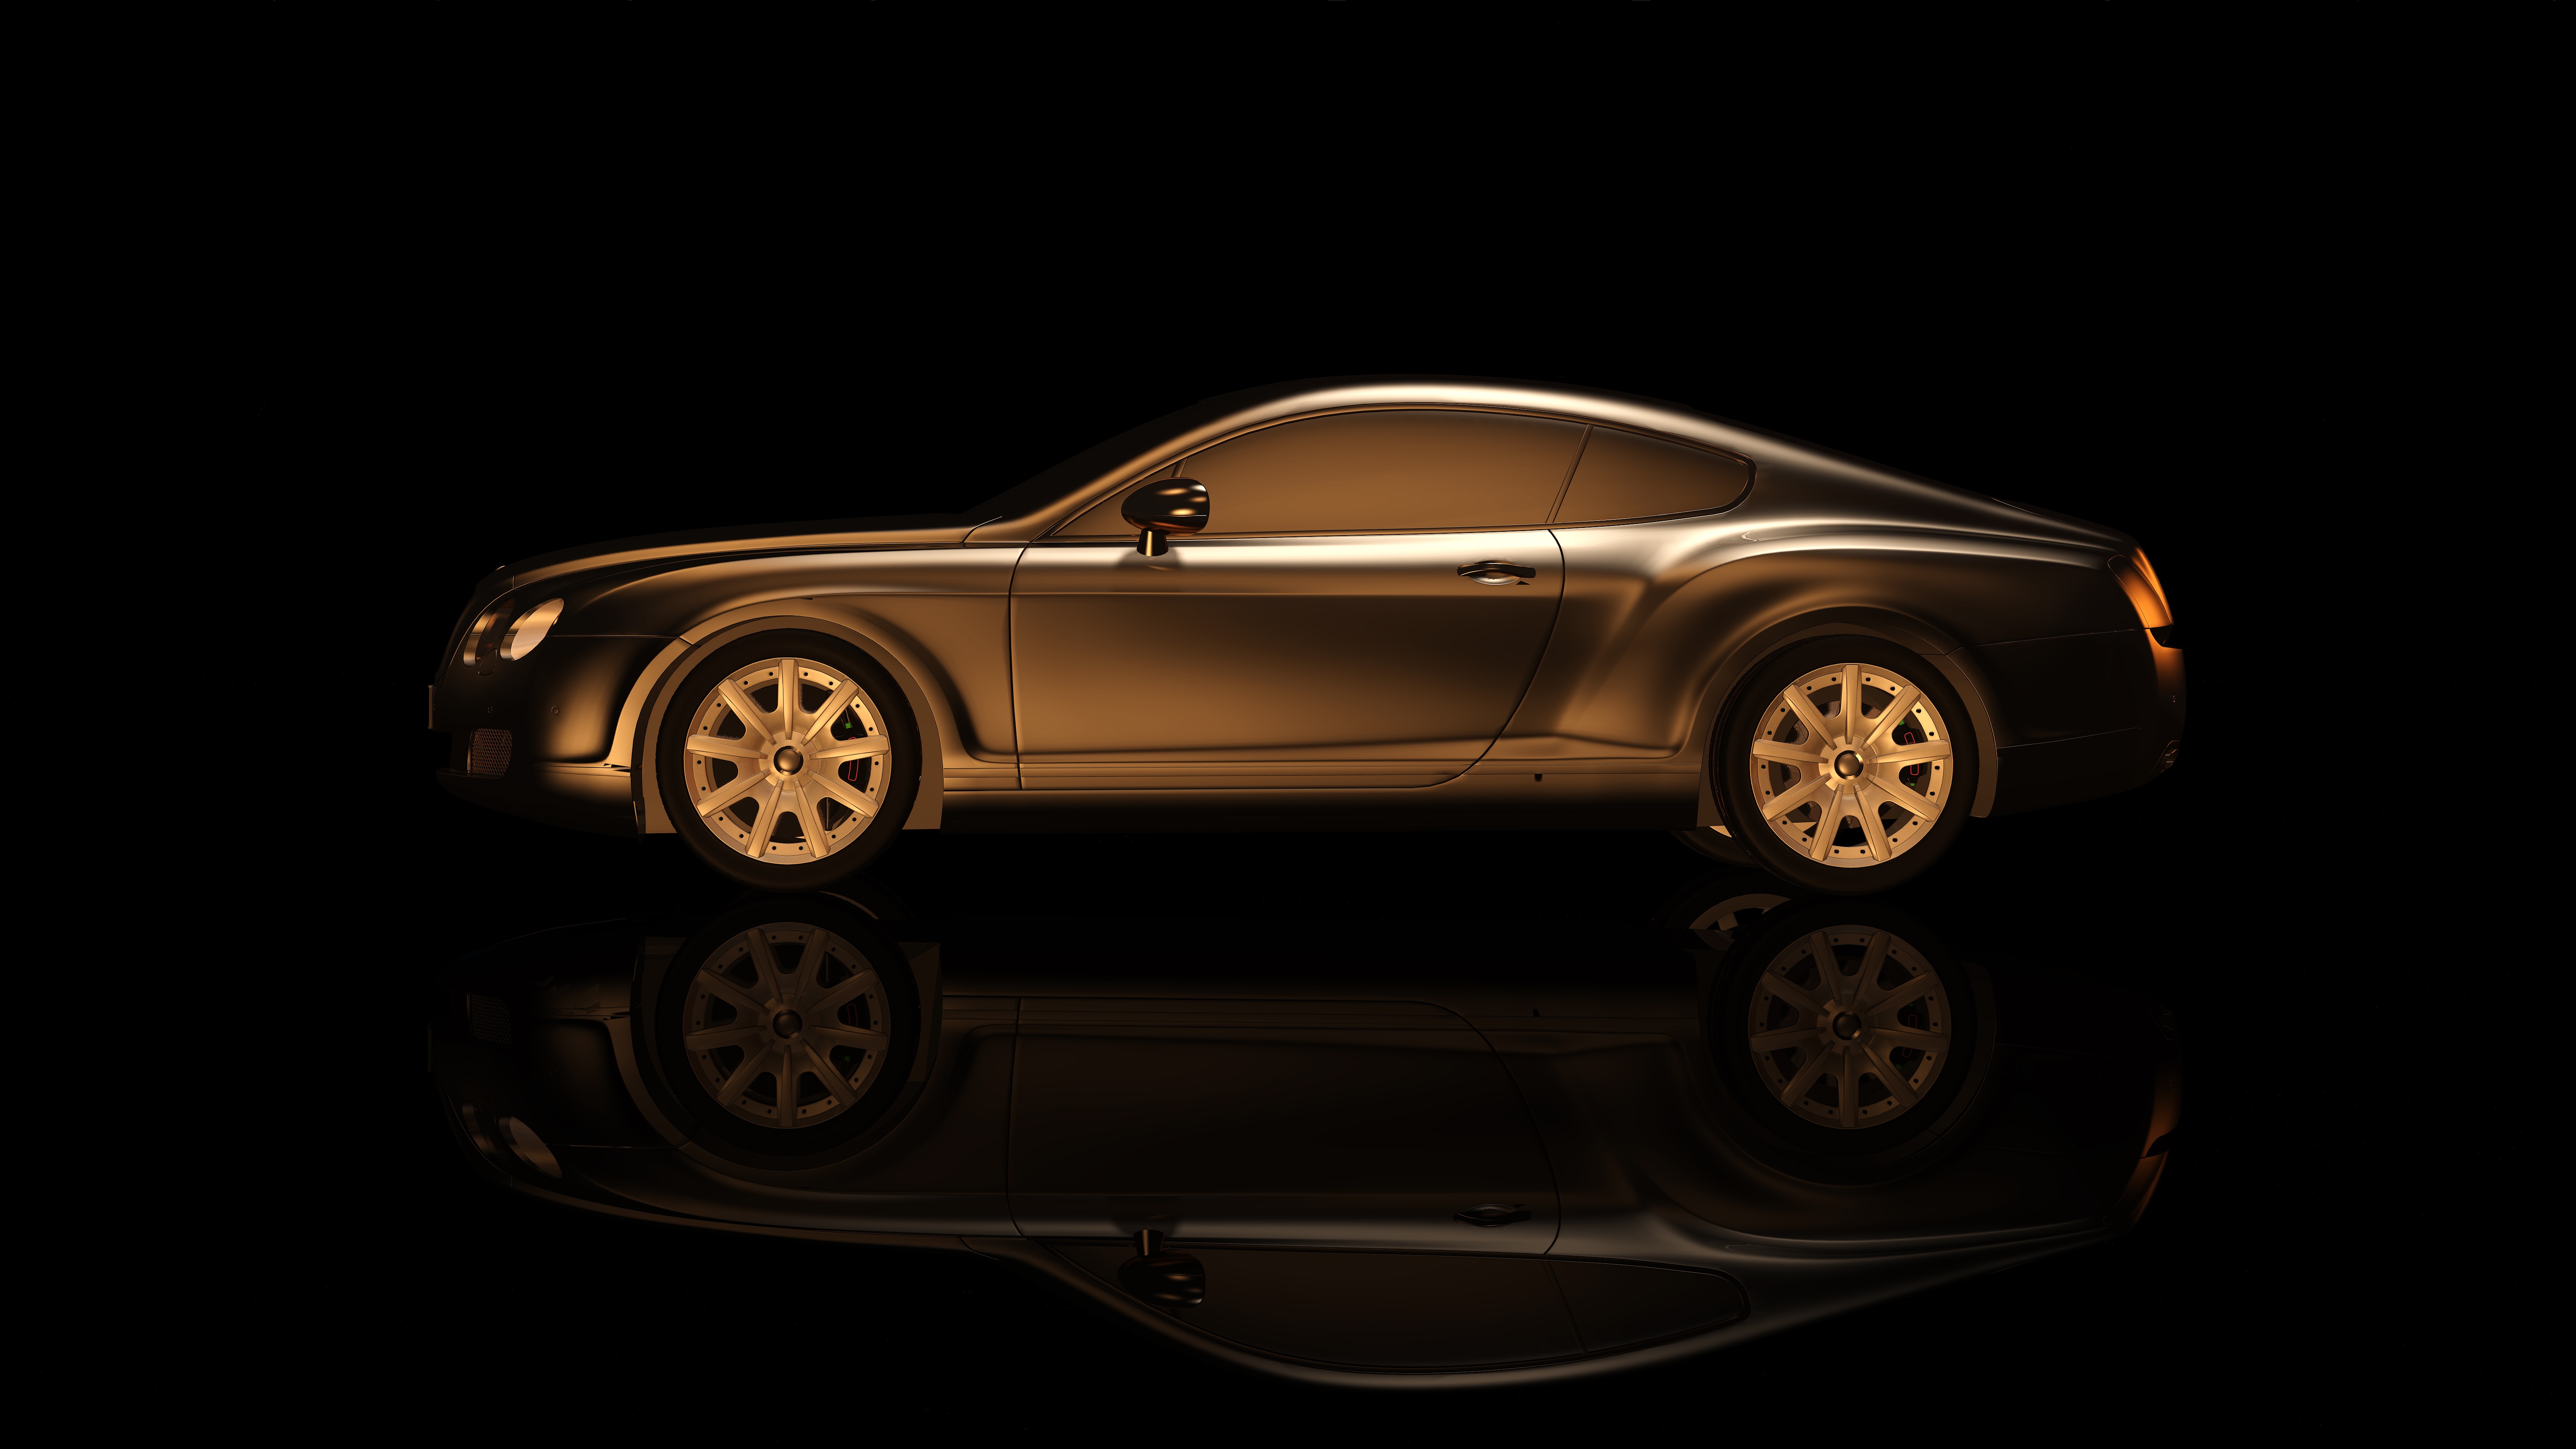
light, car, wheel, atmosphere, vehicle, studio, auto, side view, automotive, sports car, supercar, sporty, luxury, gold, design, british, english, convertible, coupe, shiny, bentley, mood, dare, pkw, gloss, limousine, presentation, abendstimmung, united kingdom, nobel body, dynamics, city car, passengers cars, model car, dream car, lichtreflex, sport utility vehicle, land vehicle, automobile make, automotive exterior, automotive design, luxury vehicle, bentley continental gt